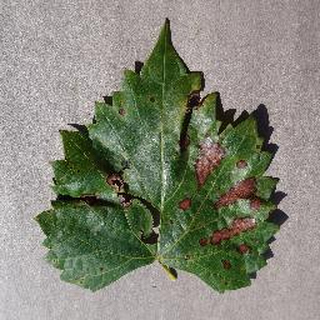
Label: grape_esca_black_measles